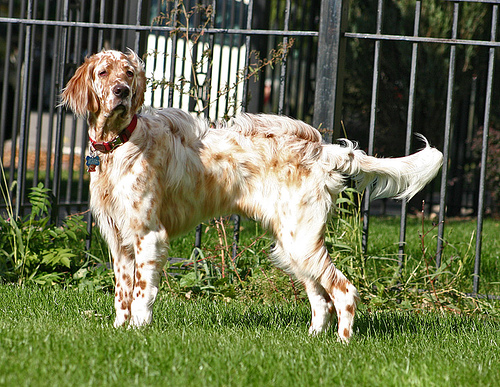
Animal: dog
Breed: english_setter